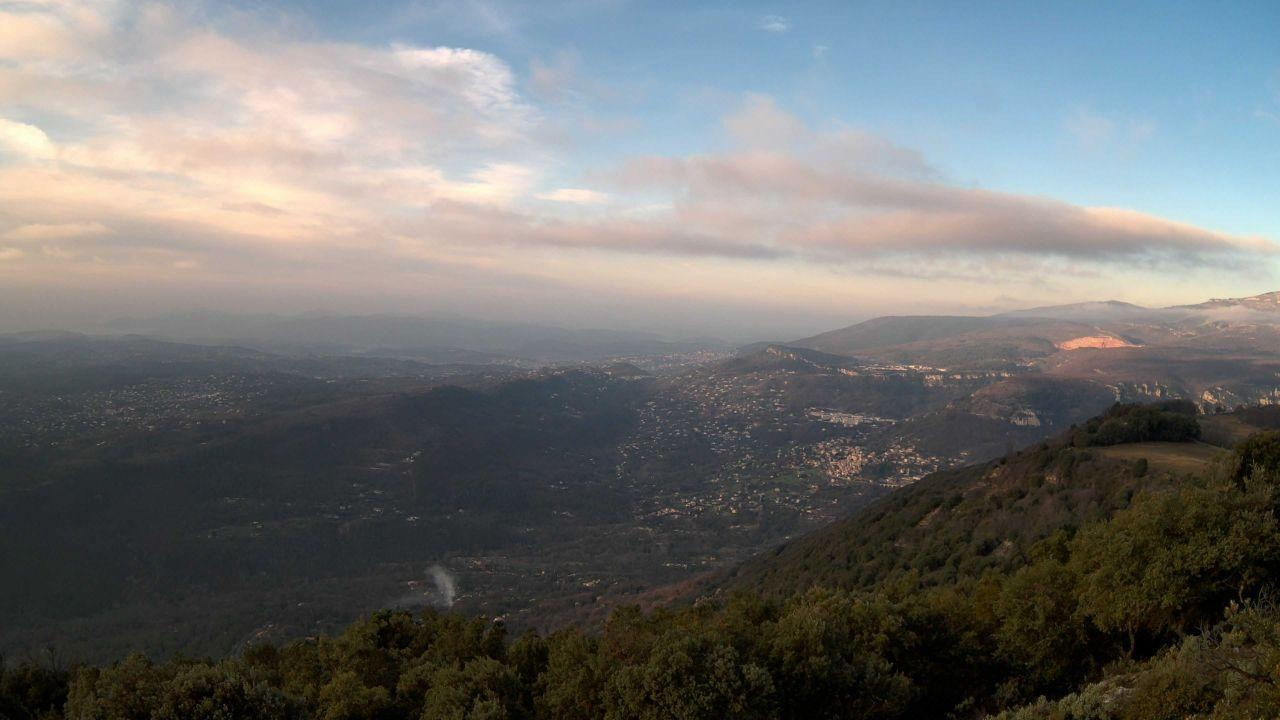
Fire: no
Smoke: yes